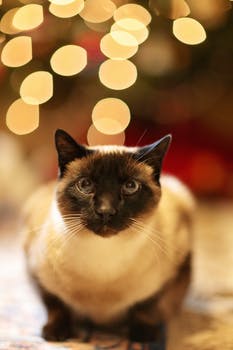
Label: No Watermark